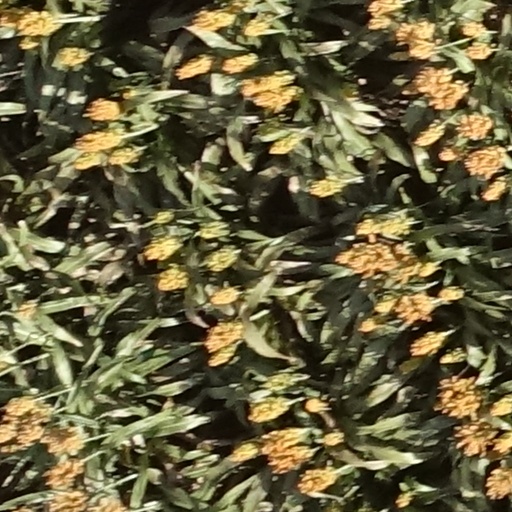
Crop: sorghum